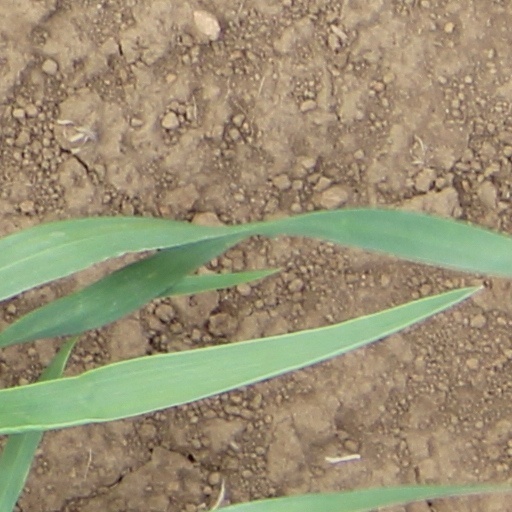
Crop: wheat